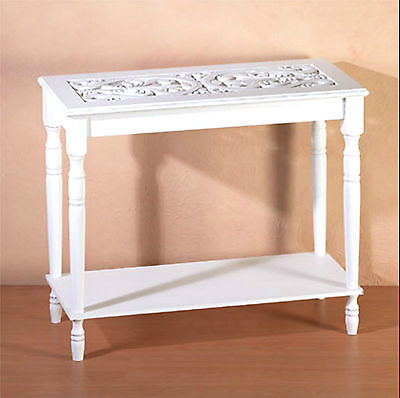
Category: table